2018 Finnish presidential election

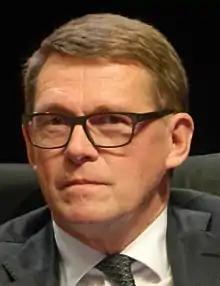
Former prime minister Matti Vanhanen was the Centre Party's candidate

The incumbent president Sauli Niinistö was elected as the candidate of the National Coalition Party in the 2012 election. He was eligible for re-election and his decision for running again was closely followed throughout the latter half of his first term. On 29 May 2017, Niinistö announced that he would seek support for his candidacy as an independent candidate outside party politics. To become an official candidate, Niinistö needed 20,000 signatures from his supporters. Niinistö eventually gathered 156,000 signatures and his candidacy was confirmed on 25 September.